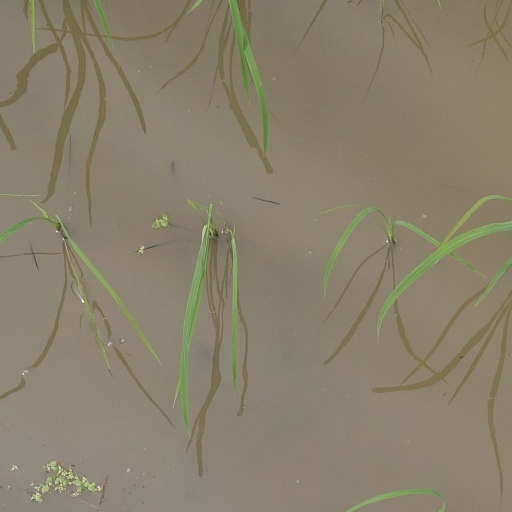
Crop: rice